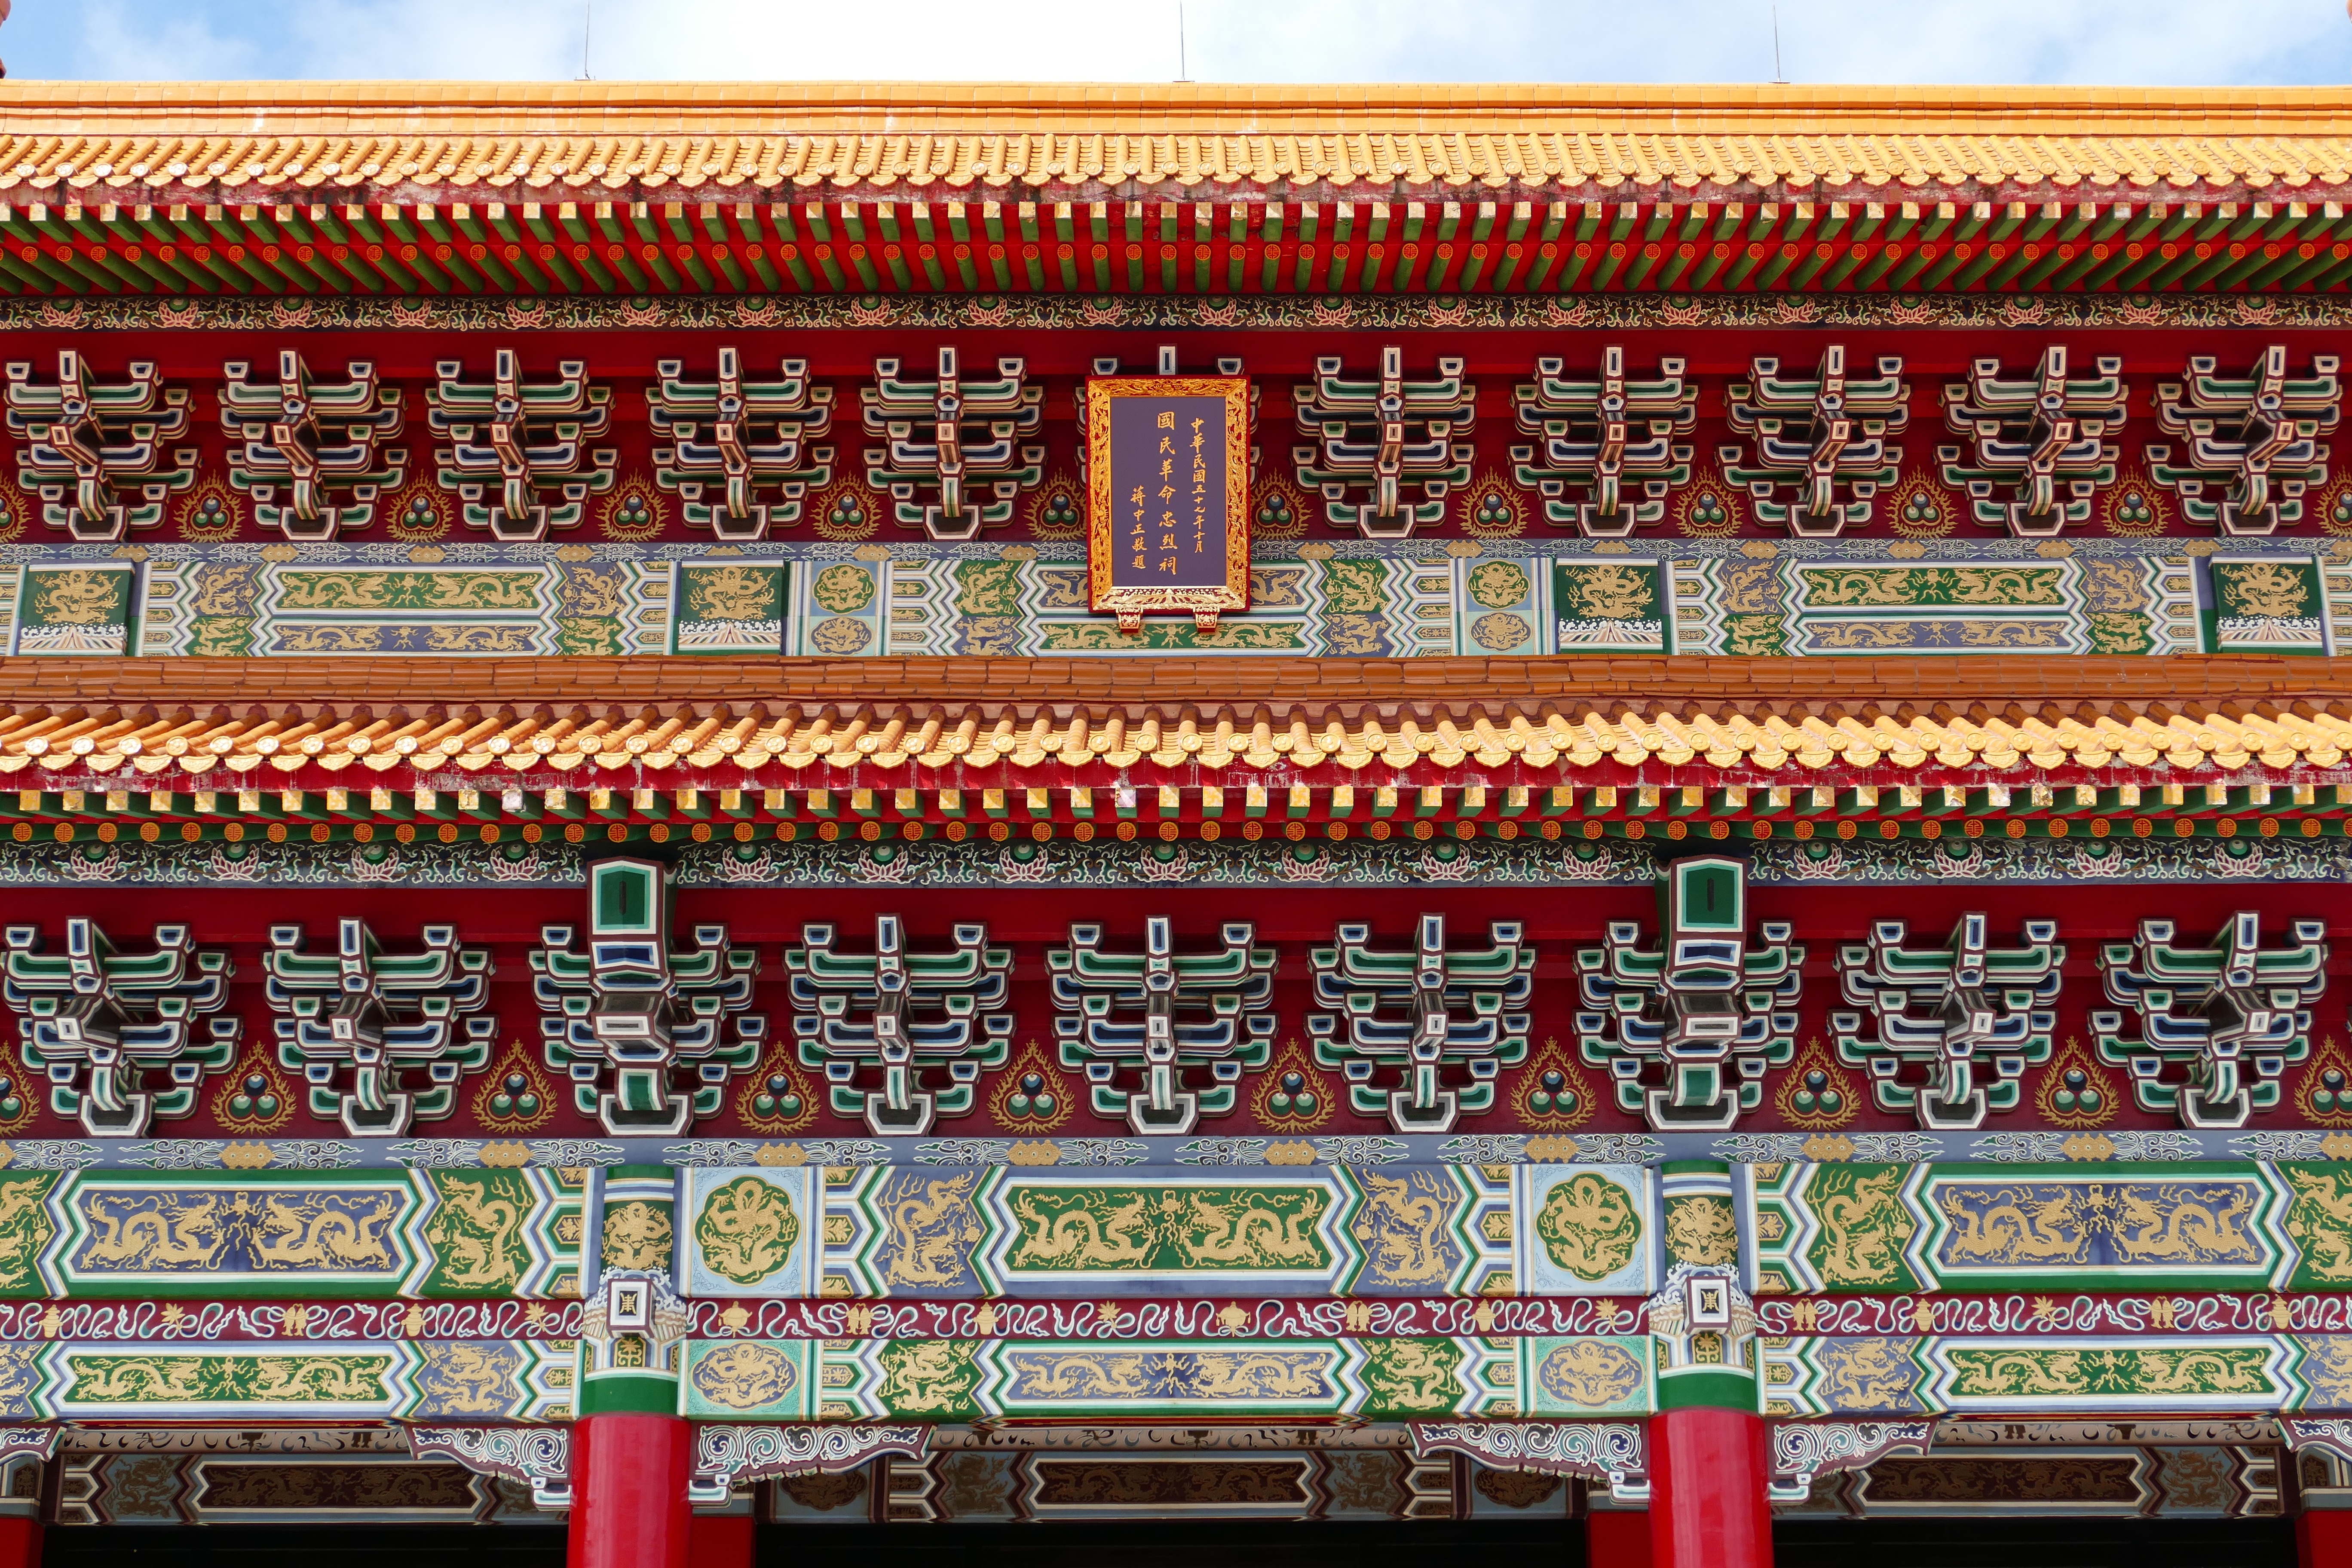
architecture, wood, roof, building, palace, asia, place of worship, capital, stage, temple, state, taipei, taiwan, china, hindu temple, cenotaph